Alan Ruschel

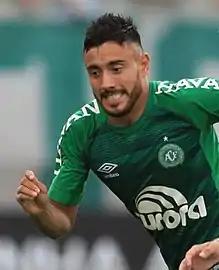
Ruschel with Chapecoense in 2018

Alan Luciano Ruschel (born 23 August 1989), known as Alan Ruschel, is a Brazilian professional footballer who plays as a left back for Juventude.